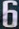
Number: 6